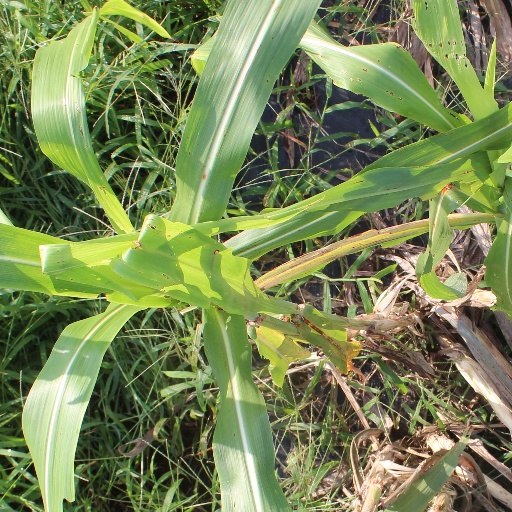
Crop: sorghum